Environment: real
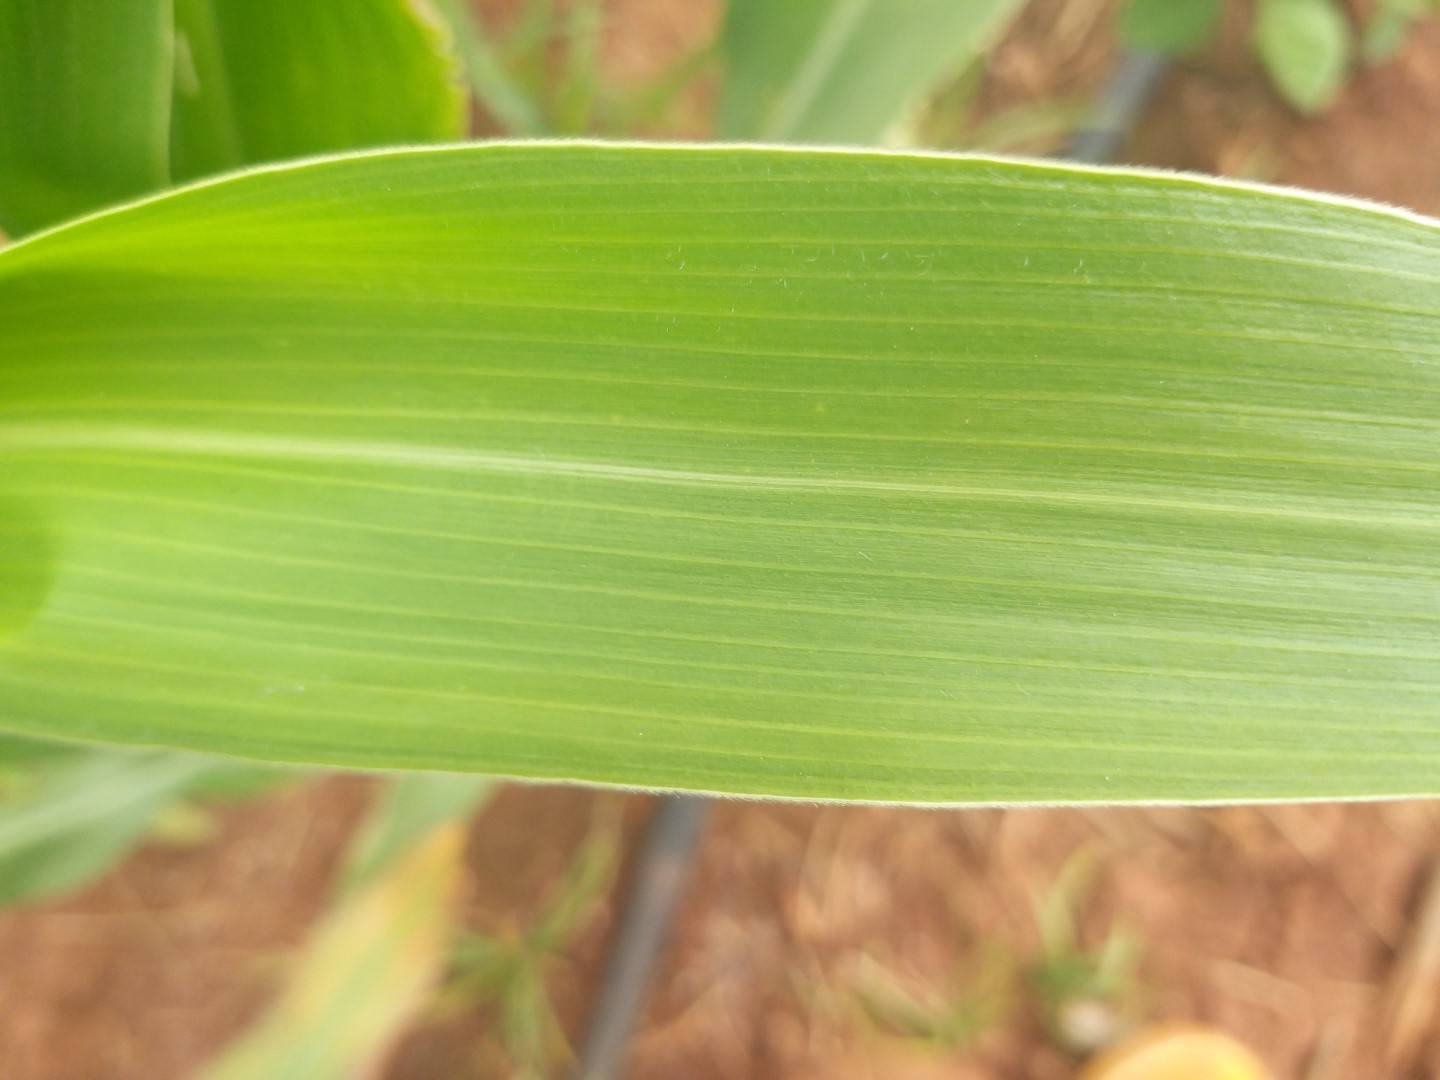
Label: healthy